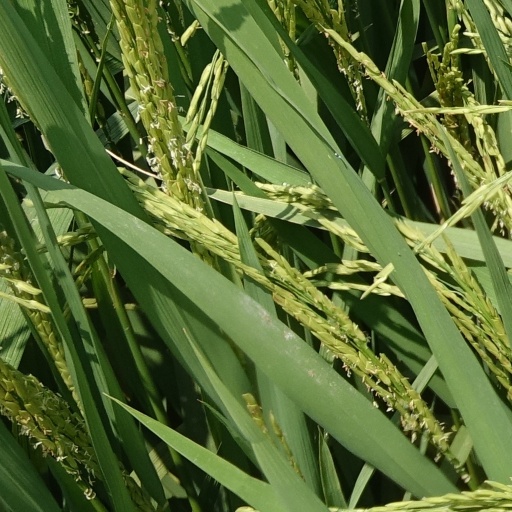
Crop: rice